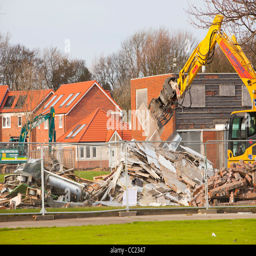
derelict houses on the outskirts , being demolished , with a new modern efficient green housing